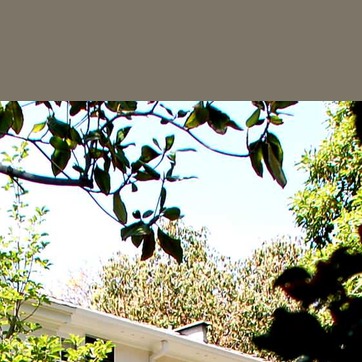
Material: sky